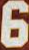
Number: 6